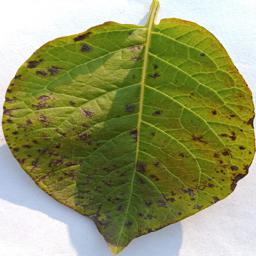
Etiqueta: Tizon_Temprano